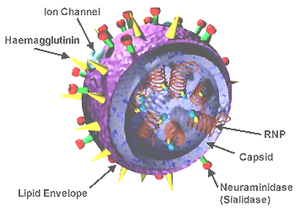
La grippe A (H1N1) de 2009 est une pandémie de grippe qui dure de 2009 à 2010, la seconde des deux pandémies historiques causées par le sous-type H1N1 du virus de la grippe A. La contamination s'effectue principalement par voie aérienne, c'est-à-dire toux et éternuements. Le virus peut survivre de 8 à 48 heures à l'air libre, selon la nature de la surface sur laquelle il repose. Il provoqua une épidémie grippale dans les mois qui ont suivi son apparition. Devant l'ampleur de l'épidémie, l'OMS a qualifié la situation de pandémie le 11 juin 2009. En août 2010, le monde entre en période post-pandémique selon l'OMS. Cependant, il ne s'agit que de l'alerte, le virus circule toujours abondamment autour du globe.